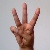
The image shows a hand gesture representing the letter 'W' in Indian Sign Language.